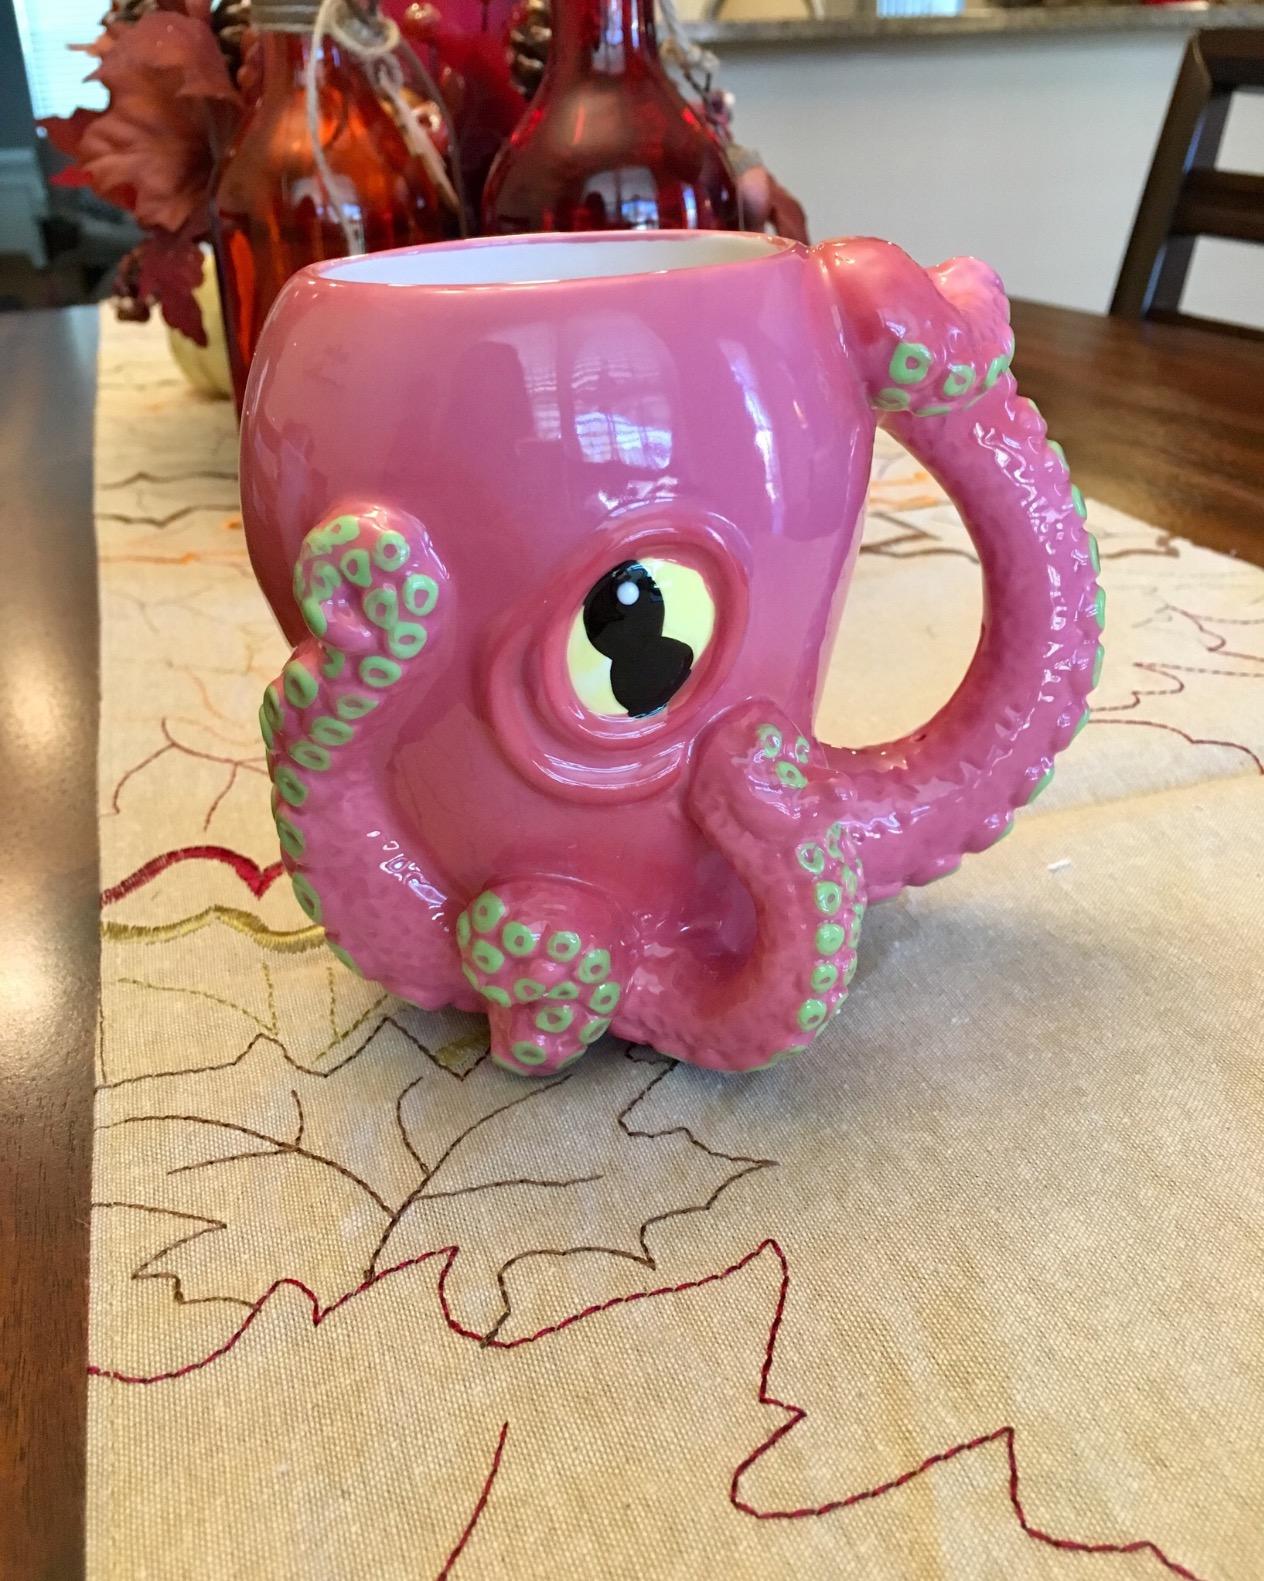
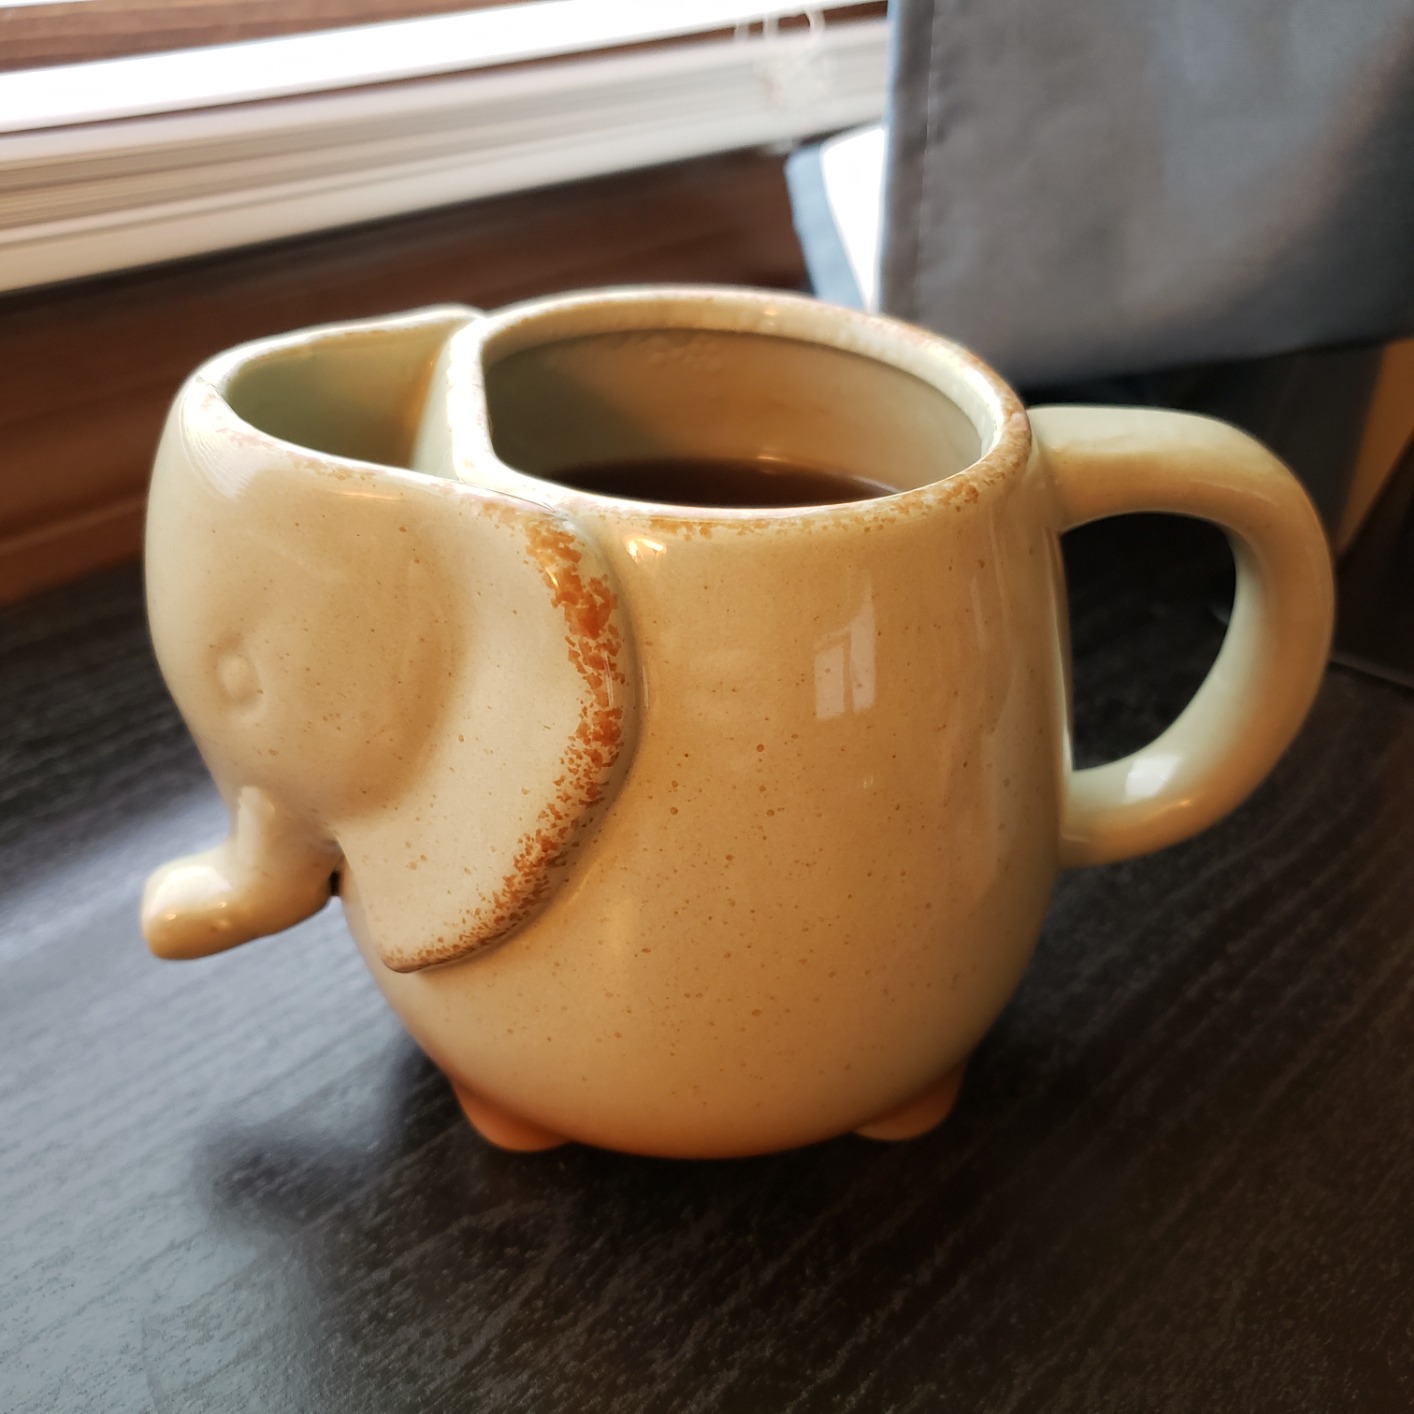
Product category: items_mug
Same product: no